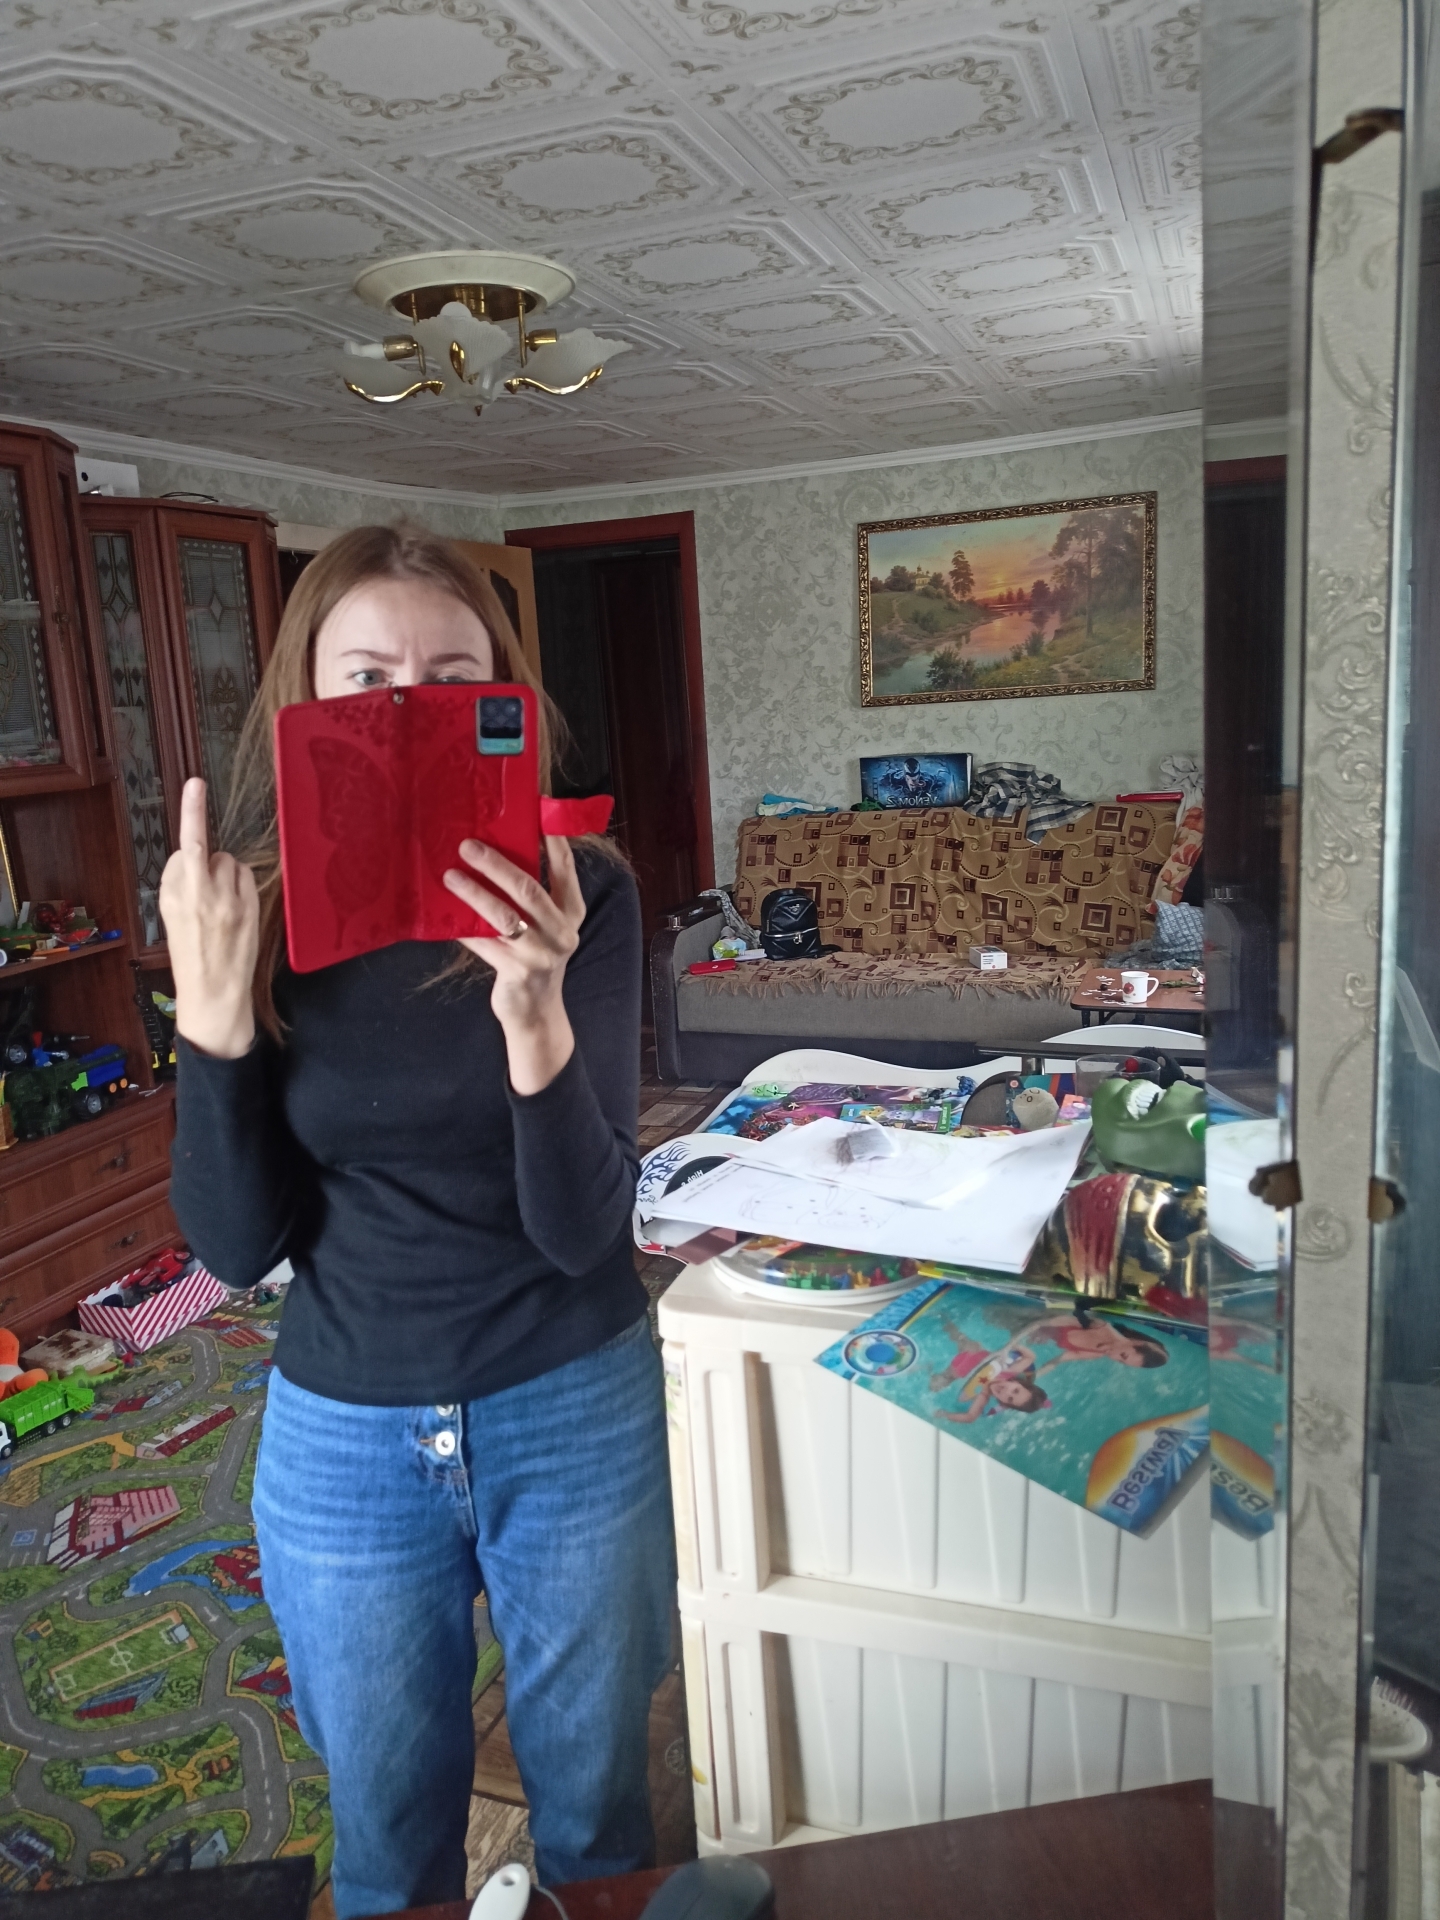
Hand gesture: middle_finger